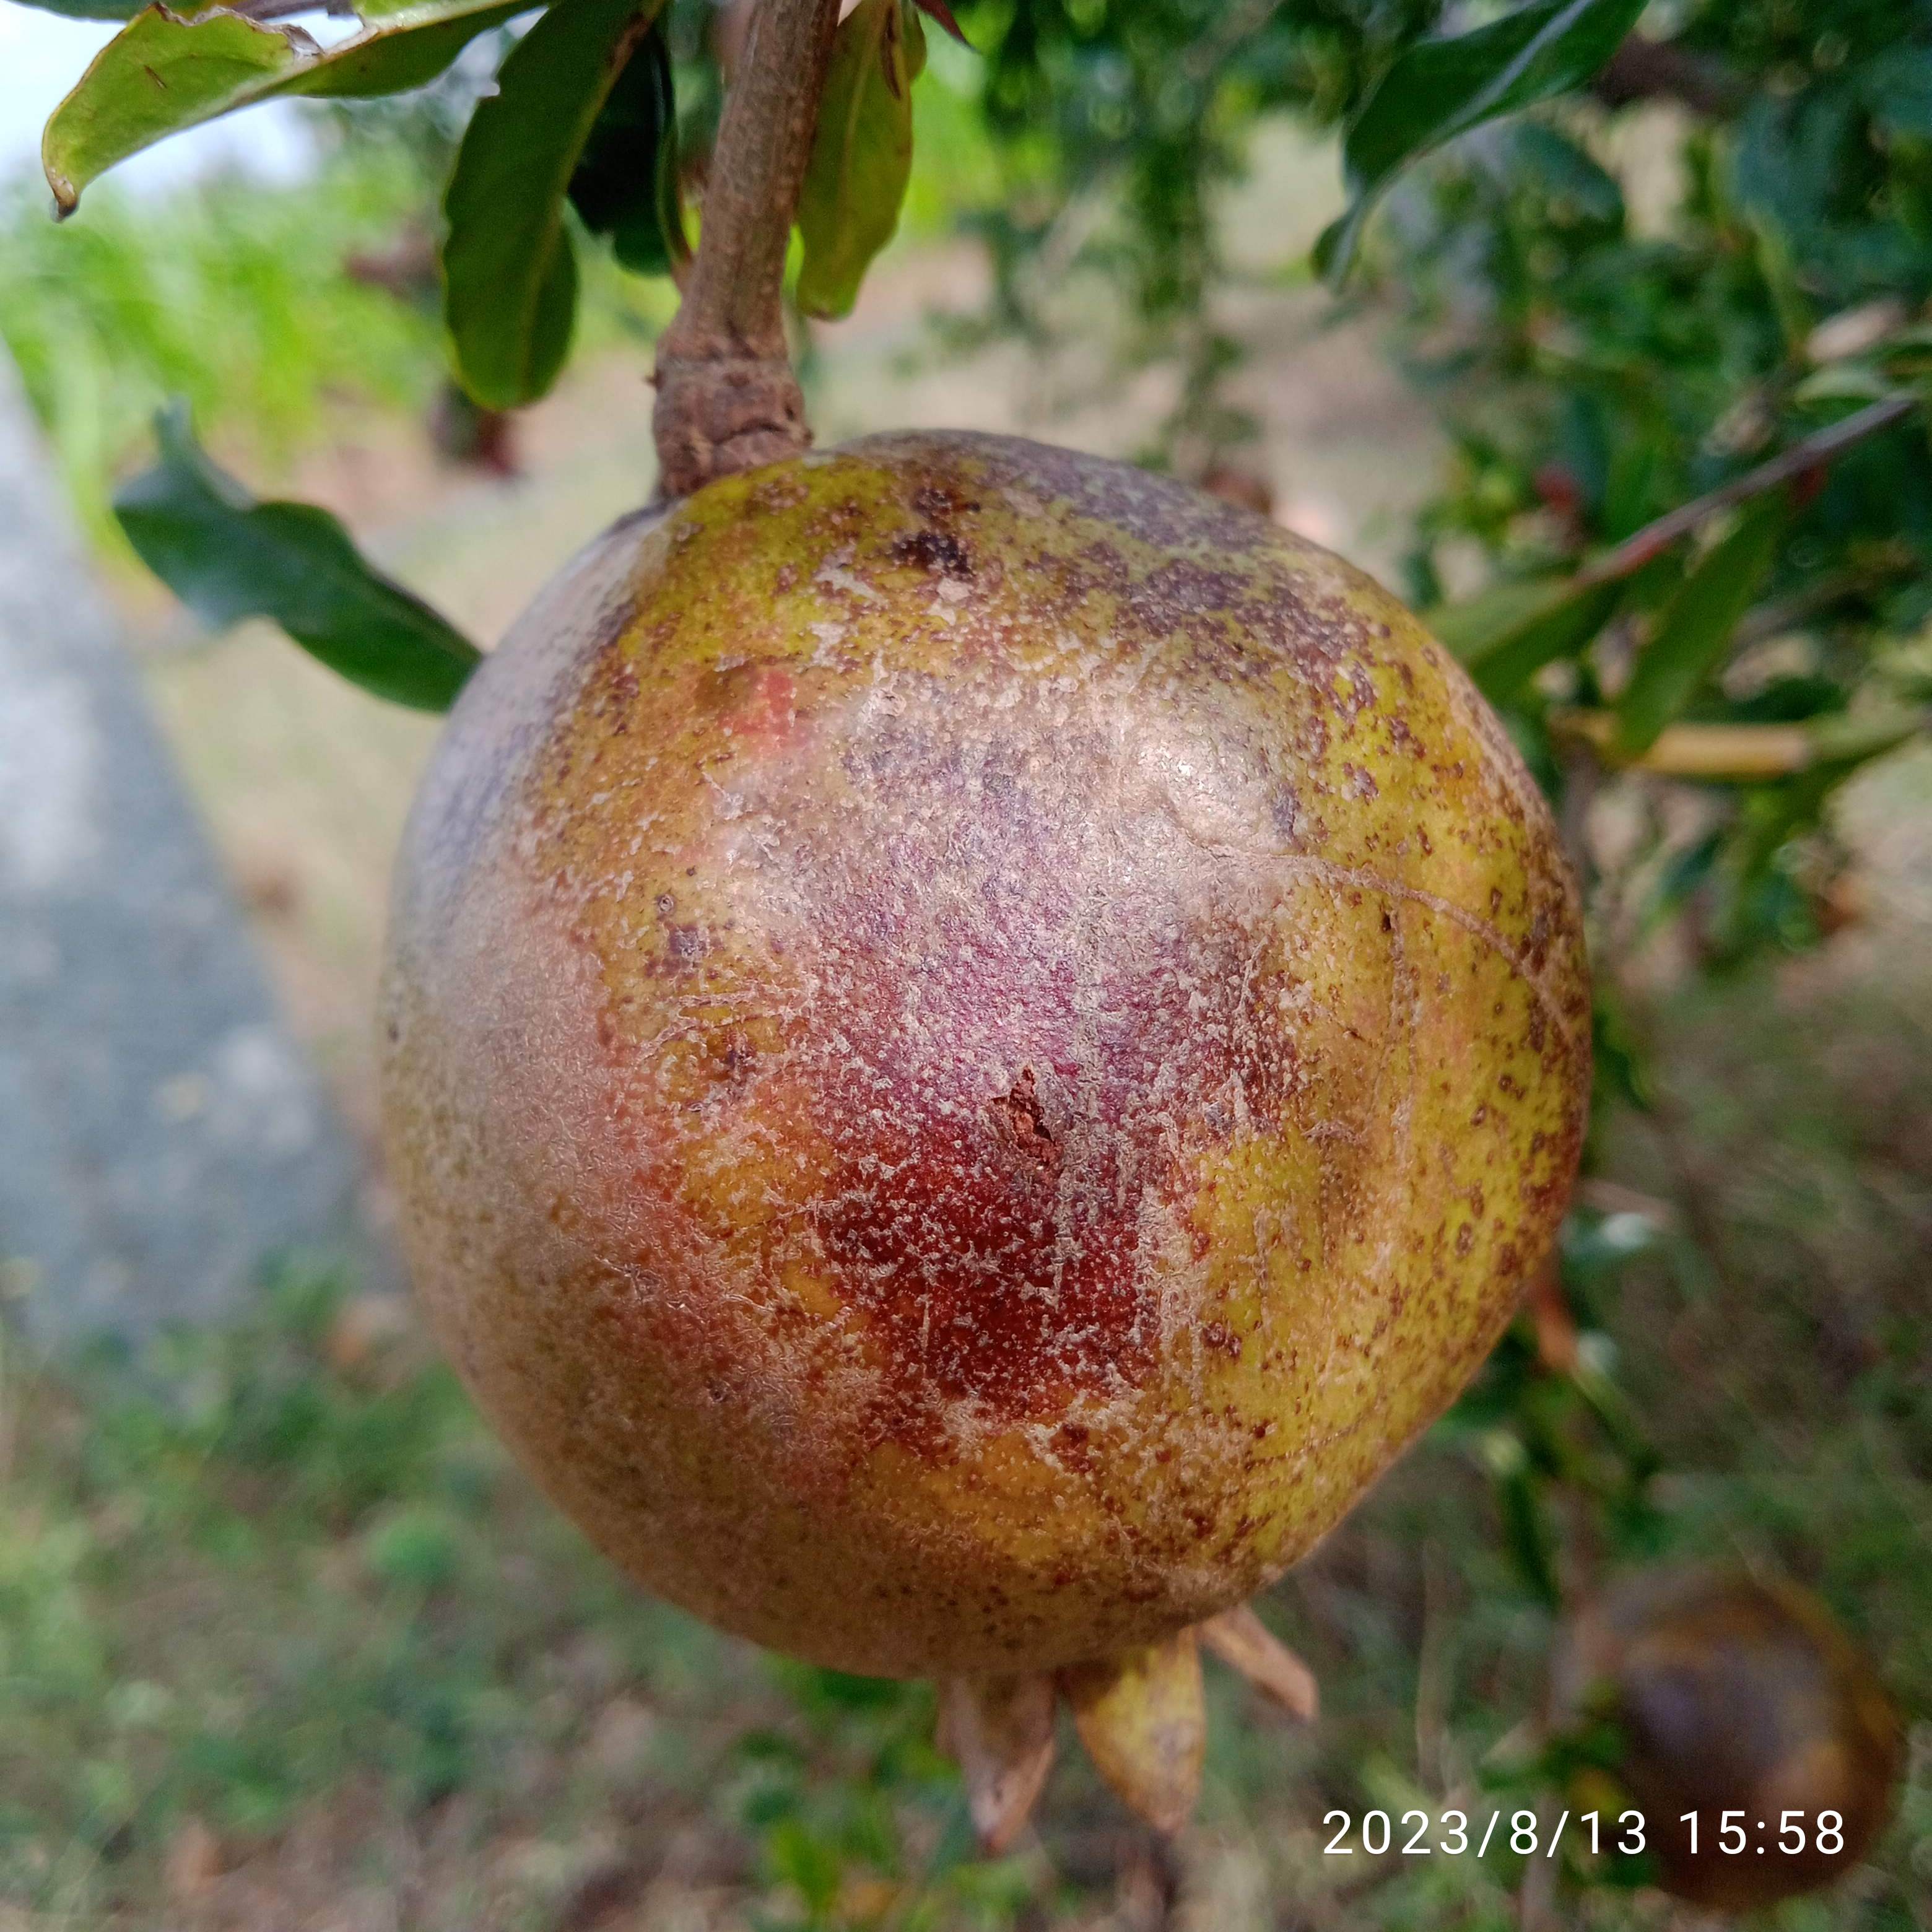
Label: Cercospora